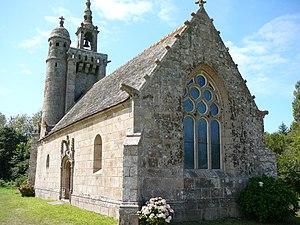
Chapelle de Saint Samson, commune de Pleumeur Bodou (22)